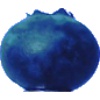
Label: Huckleberry 1